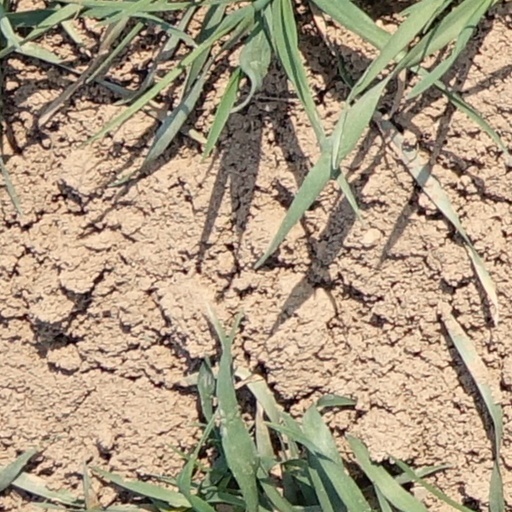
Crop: wheat